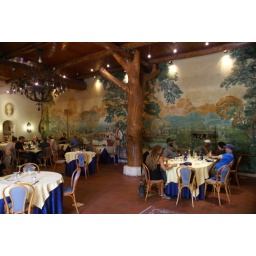
the restaurant where i had the house specialty, penne pasta with river trout. photo by aaron krossovitch